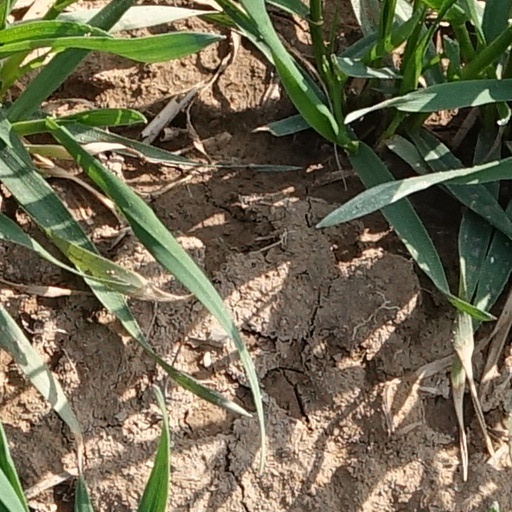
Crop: wheat